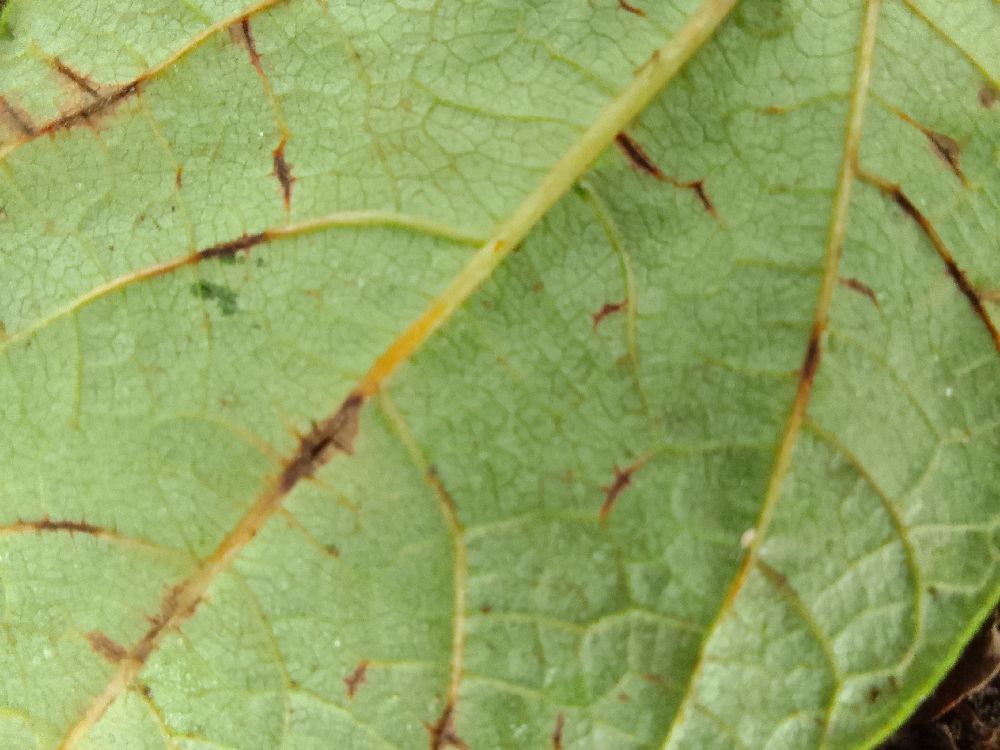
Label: anthracnose